Horror Hospital

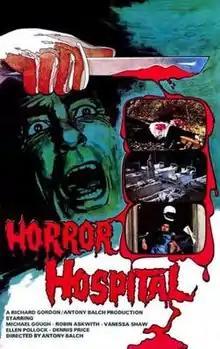
Theatrical release poster

Horror Hospital (also known as Computer Killers) is a 1973 British science-fiction comedy-horror film directed by Antony Balch and starring Robin Askwith, Michael Gough, Dennis Price and Skip Martin.